Transcaucasus Railway

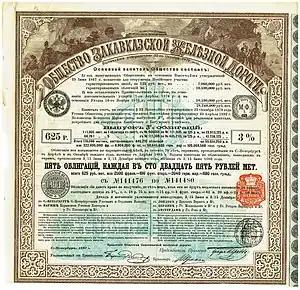
5 bonds of the Transcaucasian Railway-Company, issued 23. April 1882

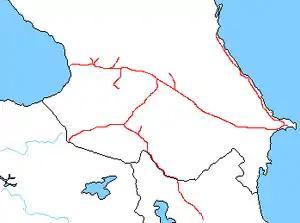
The railway in 1916

The railway started in 1865 at the port town of Poti on the Black Sea. The railway reached Zestaponi in 1871 and T'bilisi in 1872. The contractor for this part of the line was Messrs G.B. Crawley and Co.; the resident engineer was Edward Preston who had previously been at work in North Wales. This may account for the interest shown by this railway in Welsh mountain railways and narrow-gauge steam locomotives running on the north Wales Festiniog Railway. A branch line was built to Kutaisi, branching from Brotseula, in 1877.